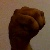
The image shows a hand gesture representing the letter 'M' in Indian Sign Language.